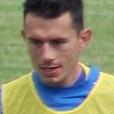
Age: 36